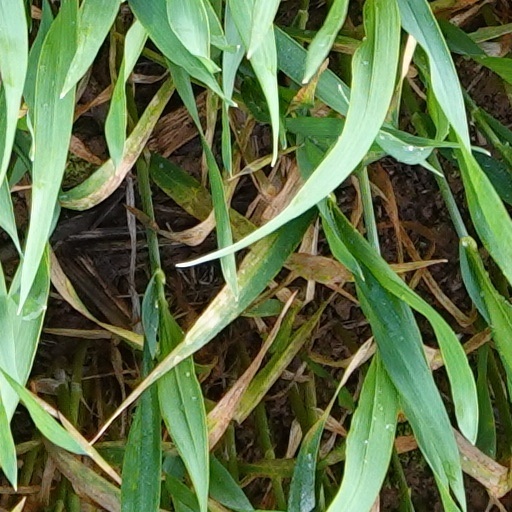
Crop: wheat